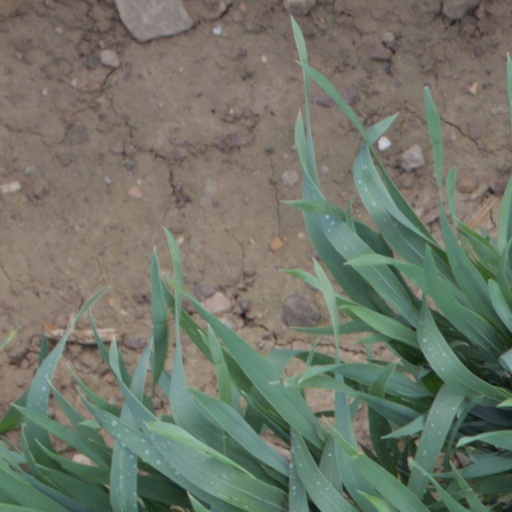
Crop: wheat